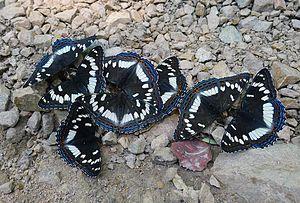
Le Grand sylvain est une espèce paléarctique de lépidoptères de la famille des Nymphalidae et de la sous-famille des Limenitidinae.